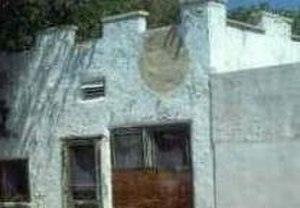
Geronimo / Geronimo byen
Geronimo byen
Geronimo eller Goyathlay 16. juni 1829 – 17. februar 1909 var en berømt høvding for apache-stammen chiricahua.